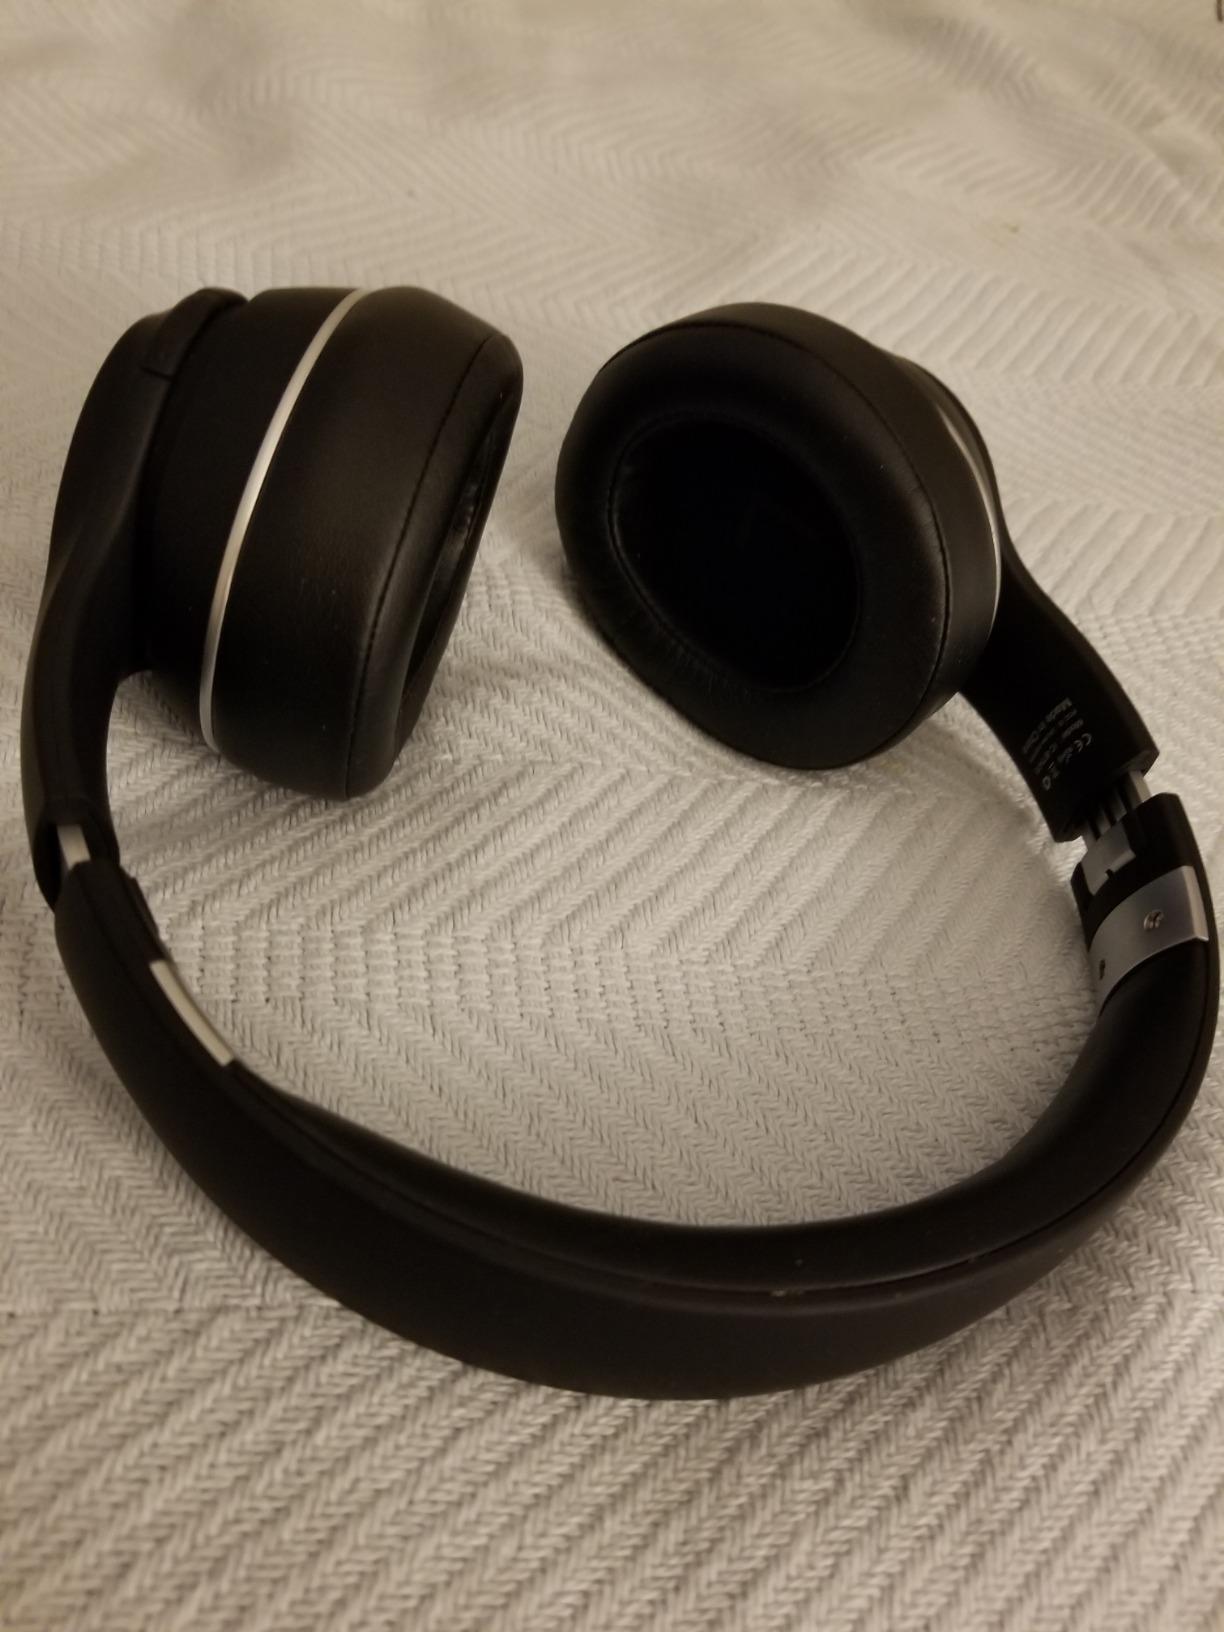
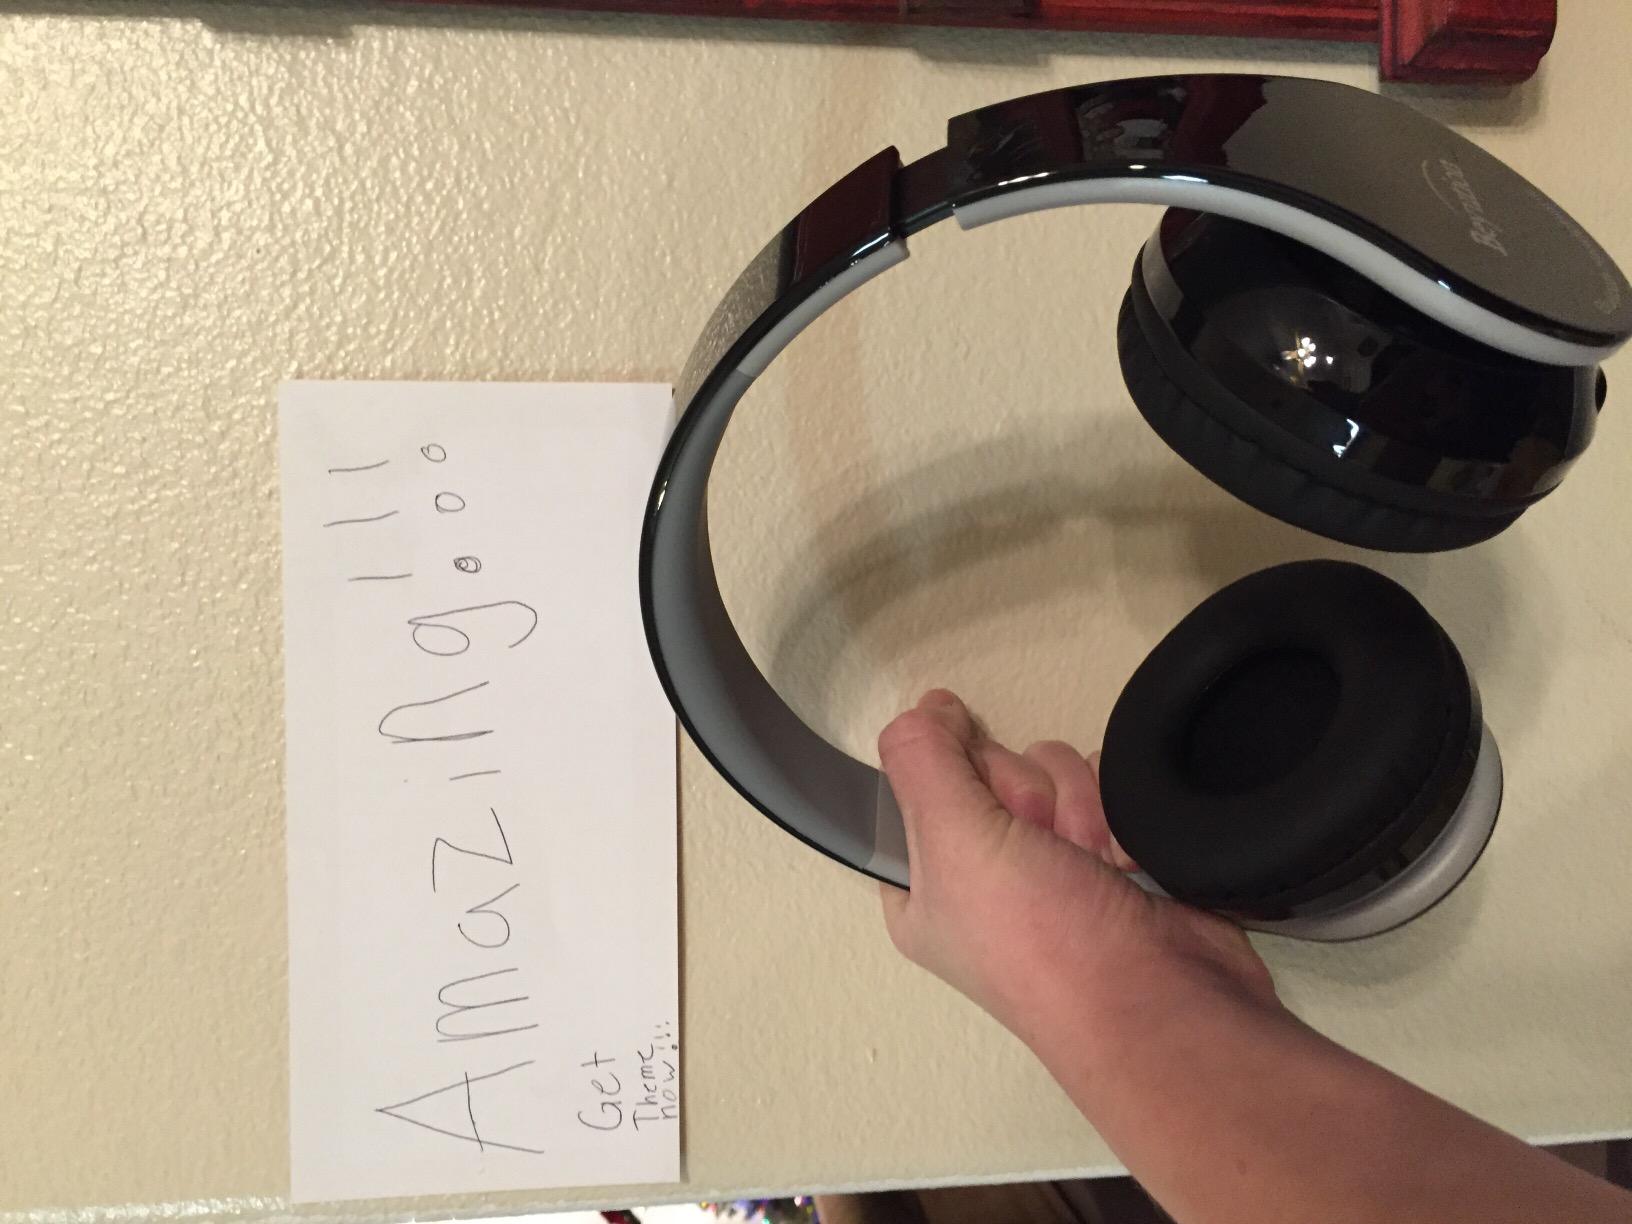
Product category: headphones
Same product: no